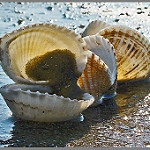
Scene: Outdoor